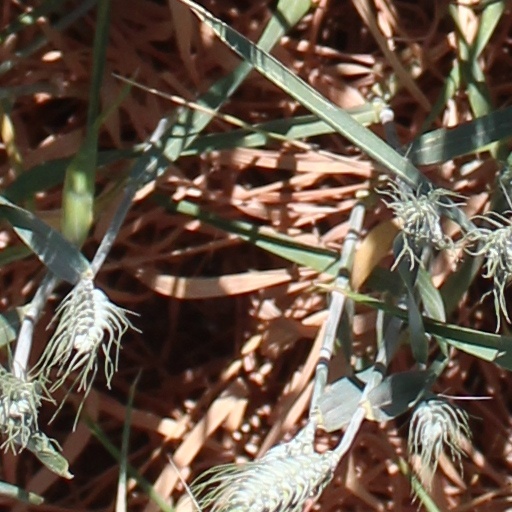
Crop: wheat